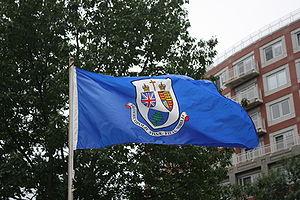
Le drapeau du Fredericton, Nouveau-Brunswick, Canada, vol au centre-ville du Fredericton
Cet article dresse une liste des drapeaux du Canada.
Fredericton, aussi orthographié Frédéricton est la capitale de la province du Nouveau-Brunswick au Canada. La ville est située sur les deux rives du fleuve Saint-Jean. La ville compte 56 224 habitants en 2011. Ses habitants sont les Frédérictonnais.